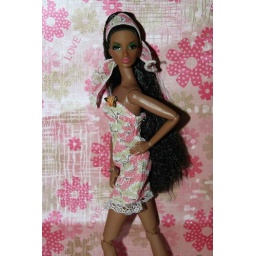
Tj is ready for an afternoon of fun in her pink floral tube dress (&amp;quot;,)